Dasylophia anguina

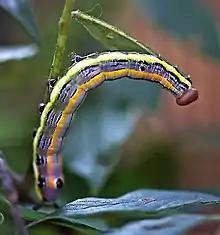
Black-spotted Prominent (Dasylophia anguina) caterpillar on Wisteria

The black-spotted prominent has a wingspan of . It is sexually dimorphic, with the male having black streaks in the basal and median areas of the fore wing, and the female having a large yellow-brown patch in the basal area of the fore wing. The hind wing is white in the male, and gray in the female. Both sexes have the fore wing postmedian line being sharp and rounded. There are black spots in the lower marginal area of the fore wing.